Church of St. Nicholas, Saint-Maur-des-Fossés

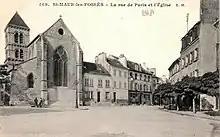
Saint-Maur-des-Fossés: Rue de Paris and church of St. Nicholas

A chapel dedicated to St. Nicholas was mentioned in two abbey manuscripts in 1137 during the Miracle of Rain: after an intense drought that hit all Western Europe, the monks of Saint-Maur Abbey organised a procession of the relics of St. Maur to the boundary of the fiefdom, near Charenton. When they came back, a violent storm broke out while they were saying the Mass in the chapel of St. Nicholas.